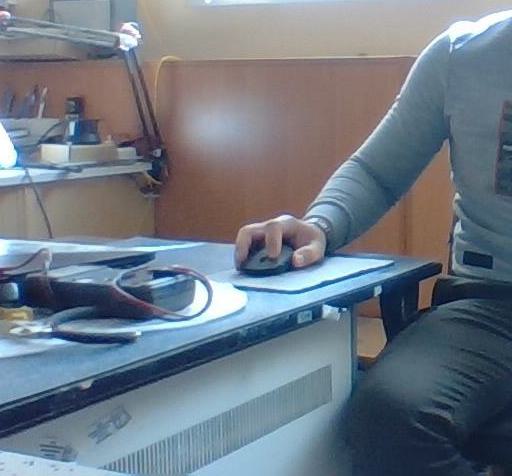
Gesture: no_gesture